Jerry Kaplan

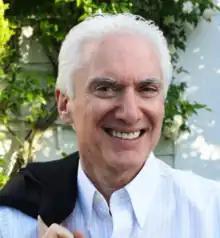

Samuel Jerrold "Jerry" Kaplan (born March 25, 1952) is an American computer scientist, author, futurist, and entrepreneur. He is best known as a pioneer in the field of pen computing and tablet computers. He is the founder of numerous companies, including GO Corporation, whose technology was used to develop the first smartphone and tablet PC. Kaplan is the co-founder of OnSale, the first B2C online auction site launched in 1994, five months prior to eBay. He is a recipient of the 1998 Ernst & Young Emerging Entrepreneur of the Year Award and author of the best-selling book "Startup: A Silicon Valley Adventure." He has been featured in major news publications, including The New York Times, The Wall Street Journal, Forbes, Red Herring, and Bloomberg Businessweek. Kaplan is also the author of the 2015 book "Humans Need Not Apply: A Guide to Wealth and Work in the Age of Artificial Intelligence". Additional companies he has co-founded include artificial intelligence company Teknowledge, Inc. and social game website Winster.com. Kaplan was briefly a Fellow at the Stanford Center for Legal Informatics.